United Nations Security Council Resolution 1941

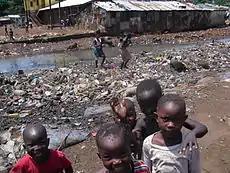
Children at a dump in Sierra Leone

United Nations Security Council Resolution 1941, adopted unanimously on September 29, 2010, after recalling all previous resolutions on the situation in Sierra Leone, particularly Resolution 1886 (2009), the Council extended the mandate of the United Nations Integrated Peacebuilding Office in Sierra Leone (UNIPSIL) until September 15, 2011.